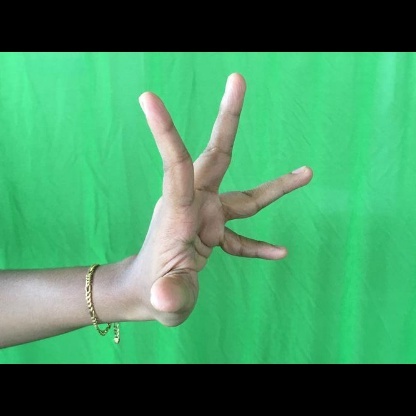
Mudra: Alapadmam